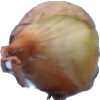
Label: onion